Garhwal kingdom

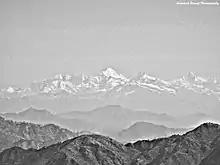
Garhwal Himalaya

The royal dynasty of Garhwal started with Kanak Pal. Garhwal Kingdom was founded in 823 AD, when Kanak Pal, the prince of Malwa (present day Madhya Pradesh), on his visit to the Badrinath Temple, met Raja Bhanu Pratap, the ruler of Chandpur Garhi, one of the 52 Garhs of Garhwal. Raja Bhanu Pratap had no sons. The King married his only daughter to the prince and subsequently handed over his kingdom, the fortress town. Kanak Pal and his descendants of Panwar dynasty, gradually conquered all the independent fortresses (Garhs) belonging to its 52 small chieftains, and ruled the whole of Garhwal Kingdom for the next 916 years, up to 1804 AD.